Nationalist government

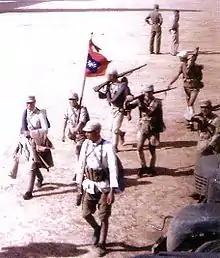
The NRA during World War II

Beginning in 1928, following the April 12 Incident and the KMT's split with the Communist factions, the NRA also launched a series of Encirclement Campaigns aimed at eradicating Communist base areas in the Chinese rural area. The NRA later fought in the Second Sino-Japanese War against the Imperial Japanese Army and the Imperial Japanese Navy, and then, in the Chinese Civil War, against the People's Liberation Army.